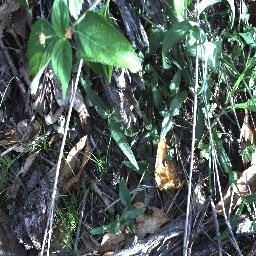
Label: lantana